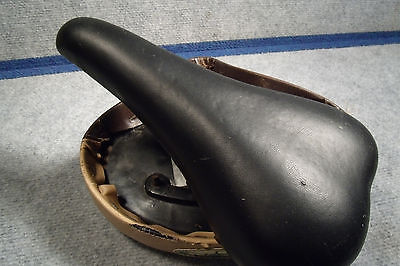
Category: bicycle